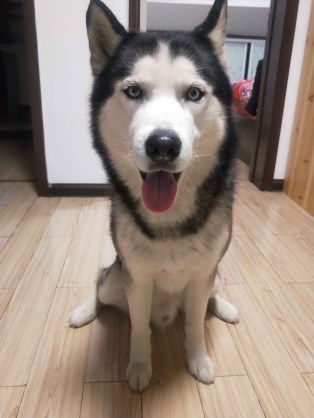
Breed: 1160-n000003-Siberian_husky